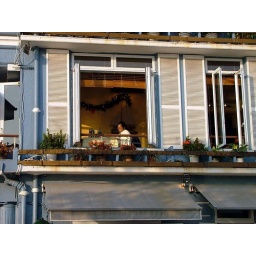
This lady pictured busying herself through a window overlooking a street in the Stanley area of Hong Kong